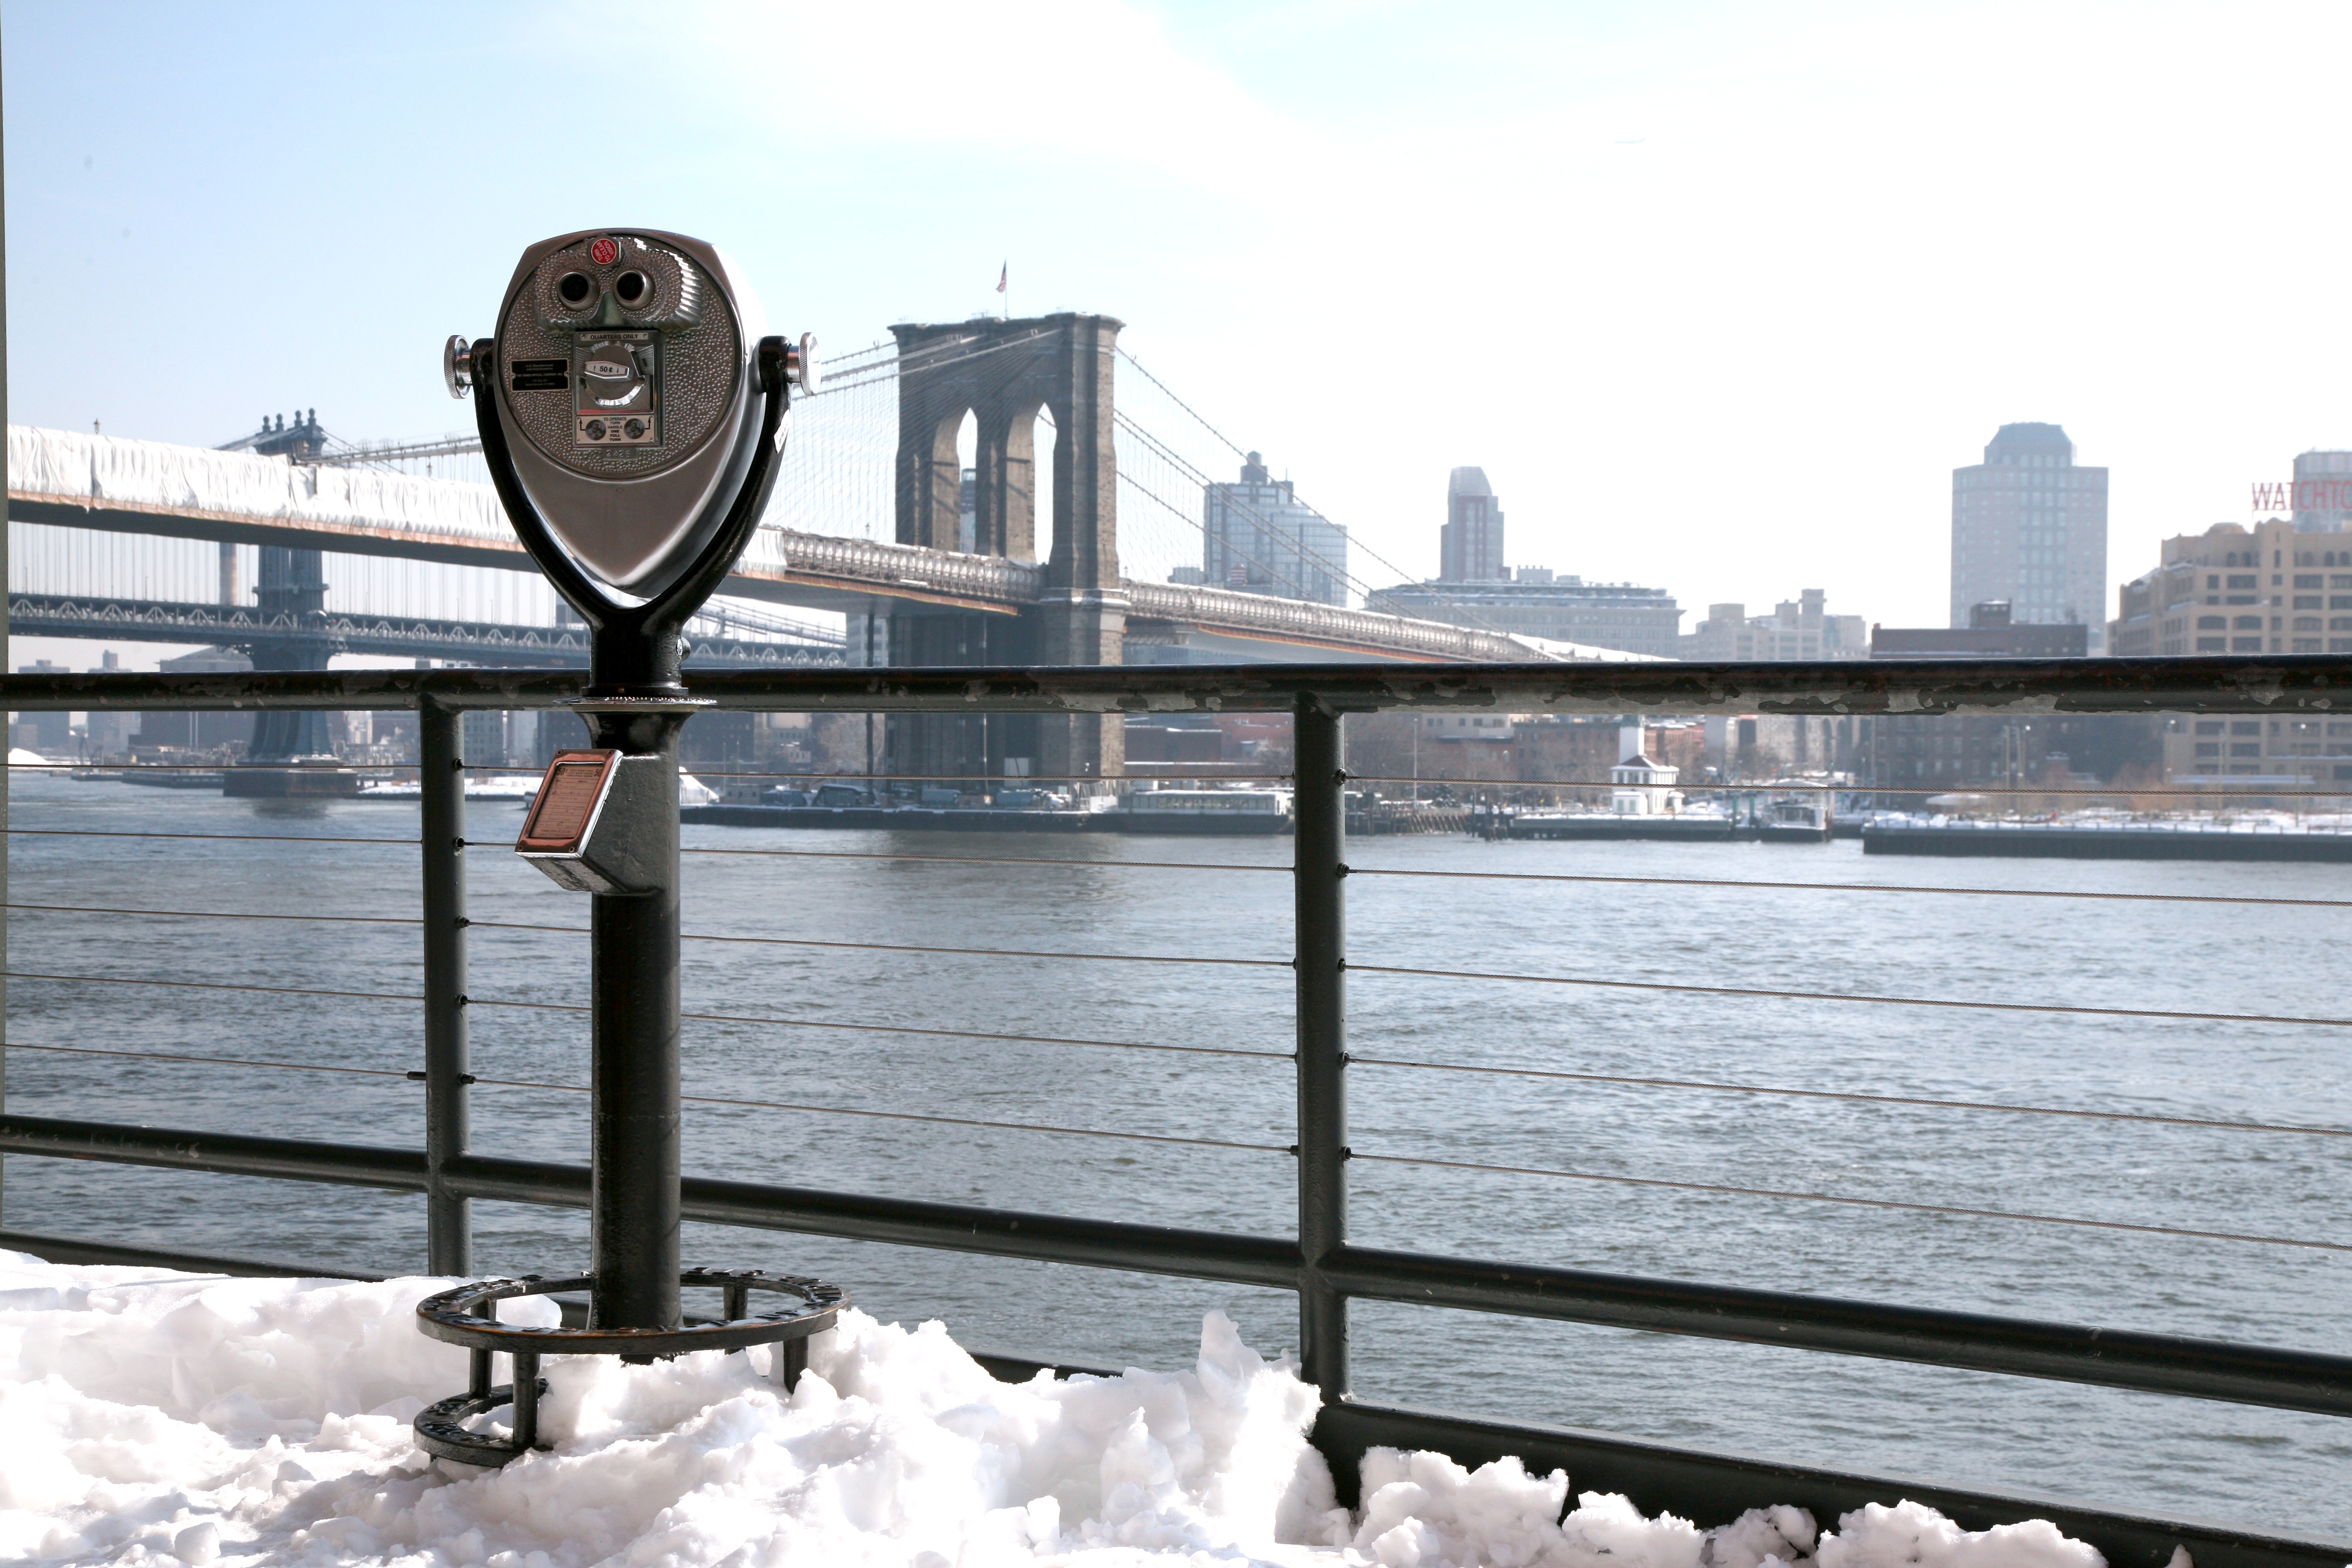
water, snow, winter, bridge, walkway, reflection, nyc, weather, brooklyn, newyork, brooklynbridge, newyorkcity, ny, pont, seaport